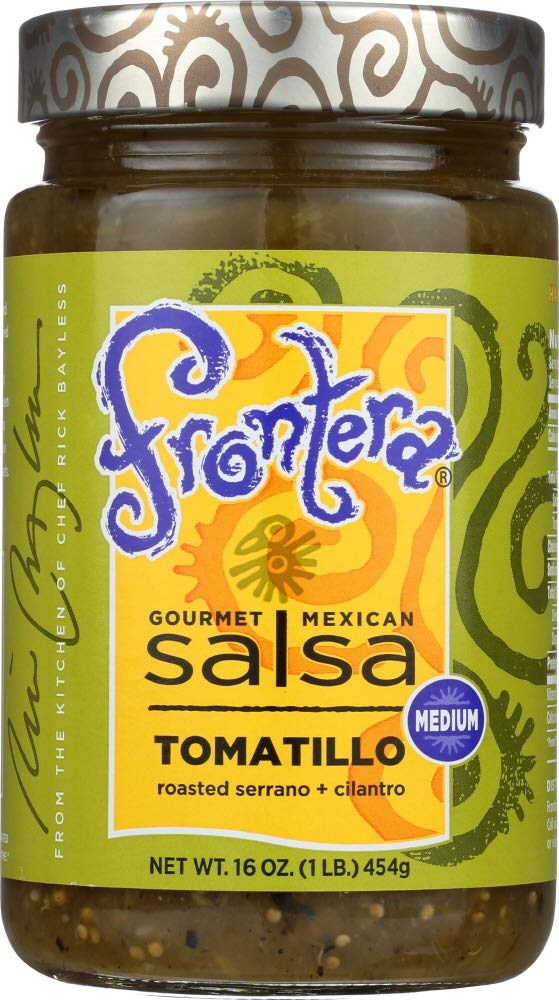
Item Name: Frontera Foods Inc. Salsa, Tomatillo, Medium, 16-Ounce (Pack of 6) by Frontera Foods
Value: 6.0
Unit: Count

Price: 36.51